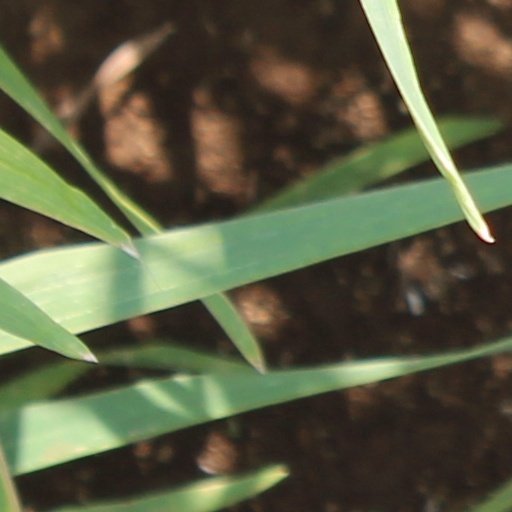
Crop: wheat